Britney Spears

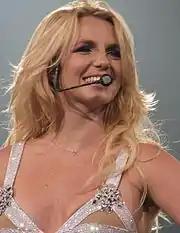
Image of a blonde female performer wearing a white leotard and black fishnets.

Spears' sixth studio album, "Circus", was released in December 2008, two months after her conservatorship was extended indefinitely. It received positive reviews from critics and debuted at number one in Canada, Czech Republic, and the United States, and within the top ten in many European nations. In the United States, Spears became the youngest female artist to have five albums debut at number one, earning a place in "Guinness World Records". She also became the only act in the SoundScan era to have four albums debut with 500,000 or more copies sold. The album was one of the fastest-selling albums of the year, and has sold 4 million copies worldwide. Its lead single, "Womanizer", became Spears' first chart-topper on the "Billboard" Hot 100 since "...Baby One More Time". The single also topped the charts in Belgium, Canada, Denmark, Finland, France, Norway, and Sweden. It was also nominated for the Grammy Award for Best Dance Recording.